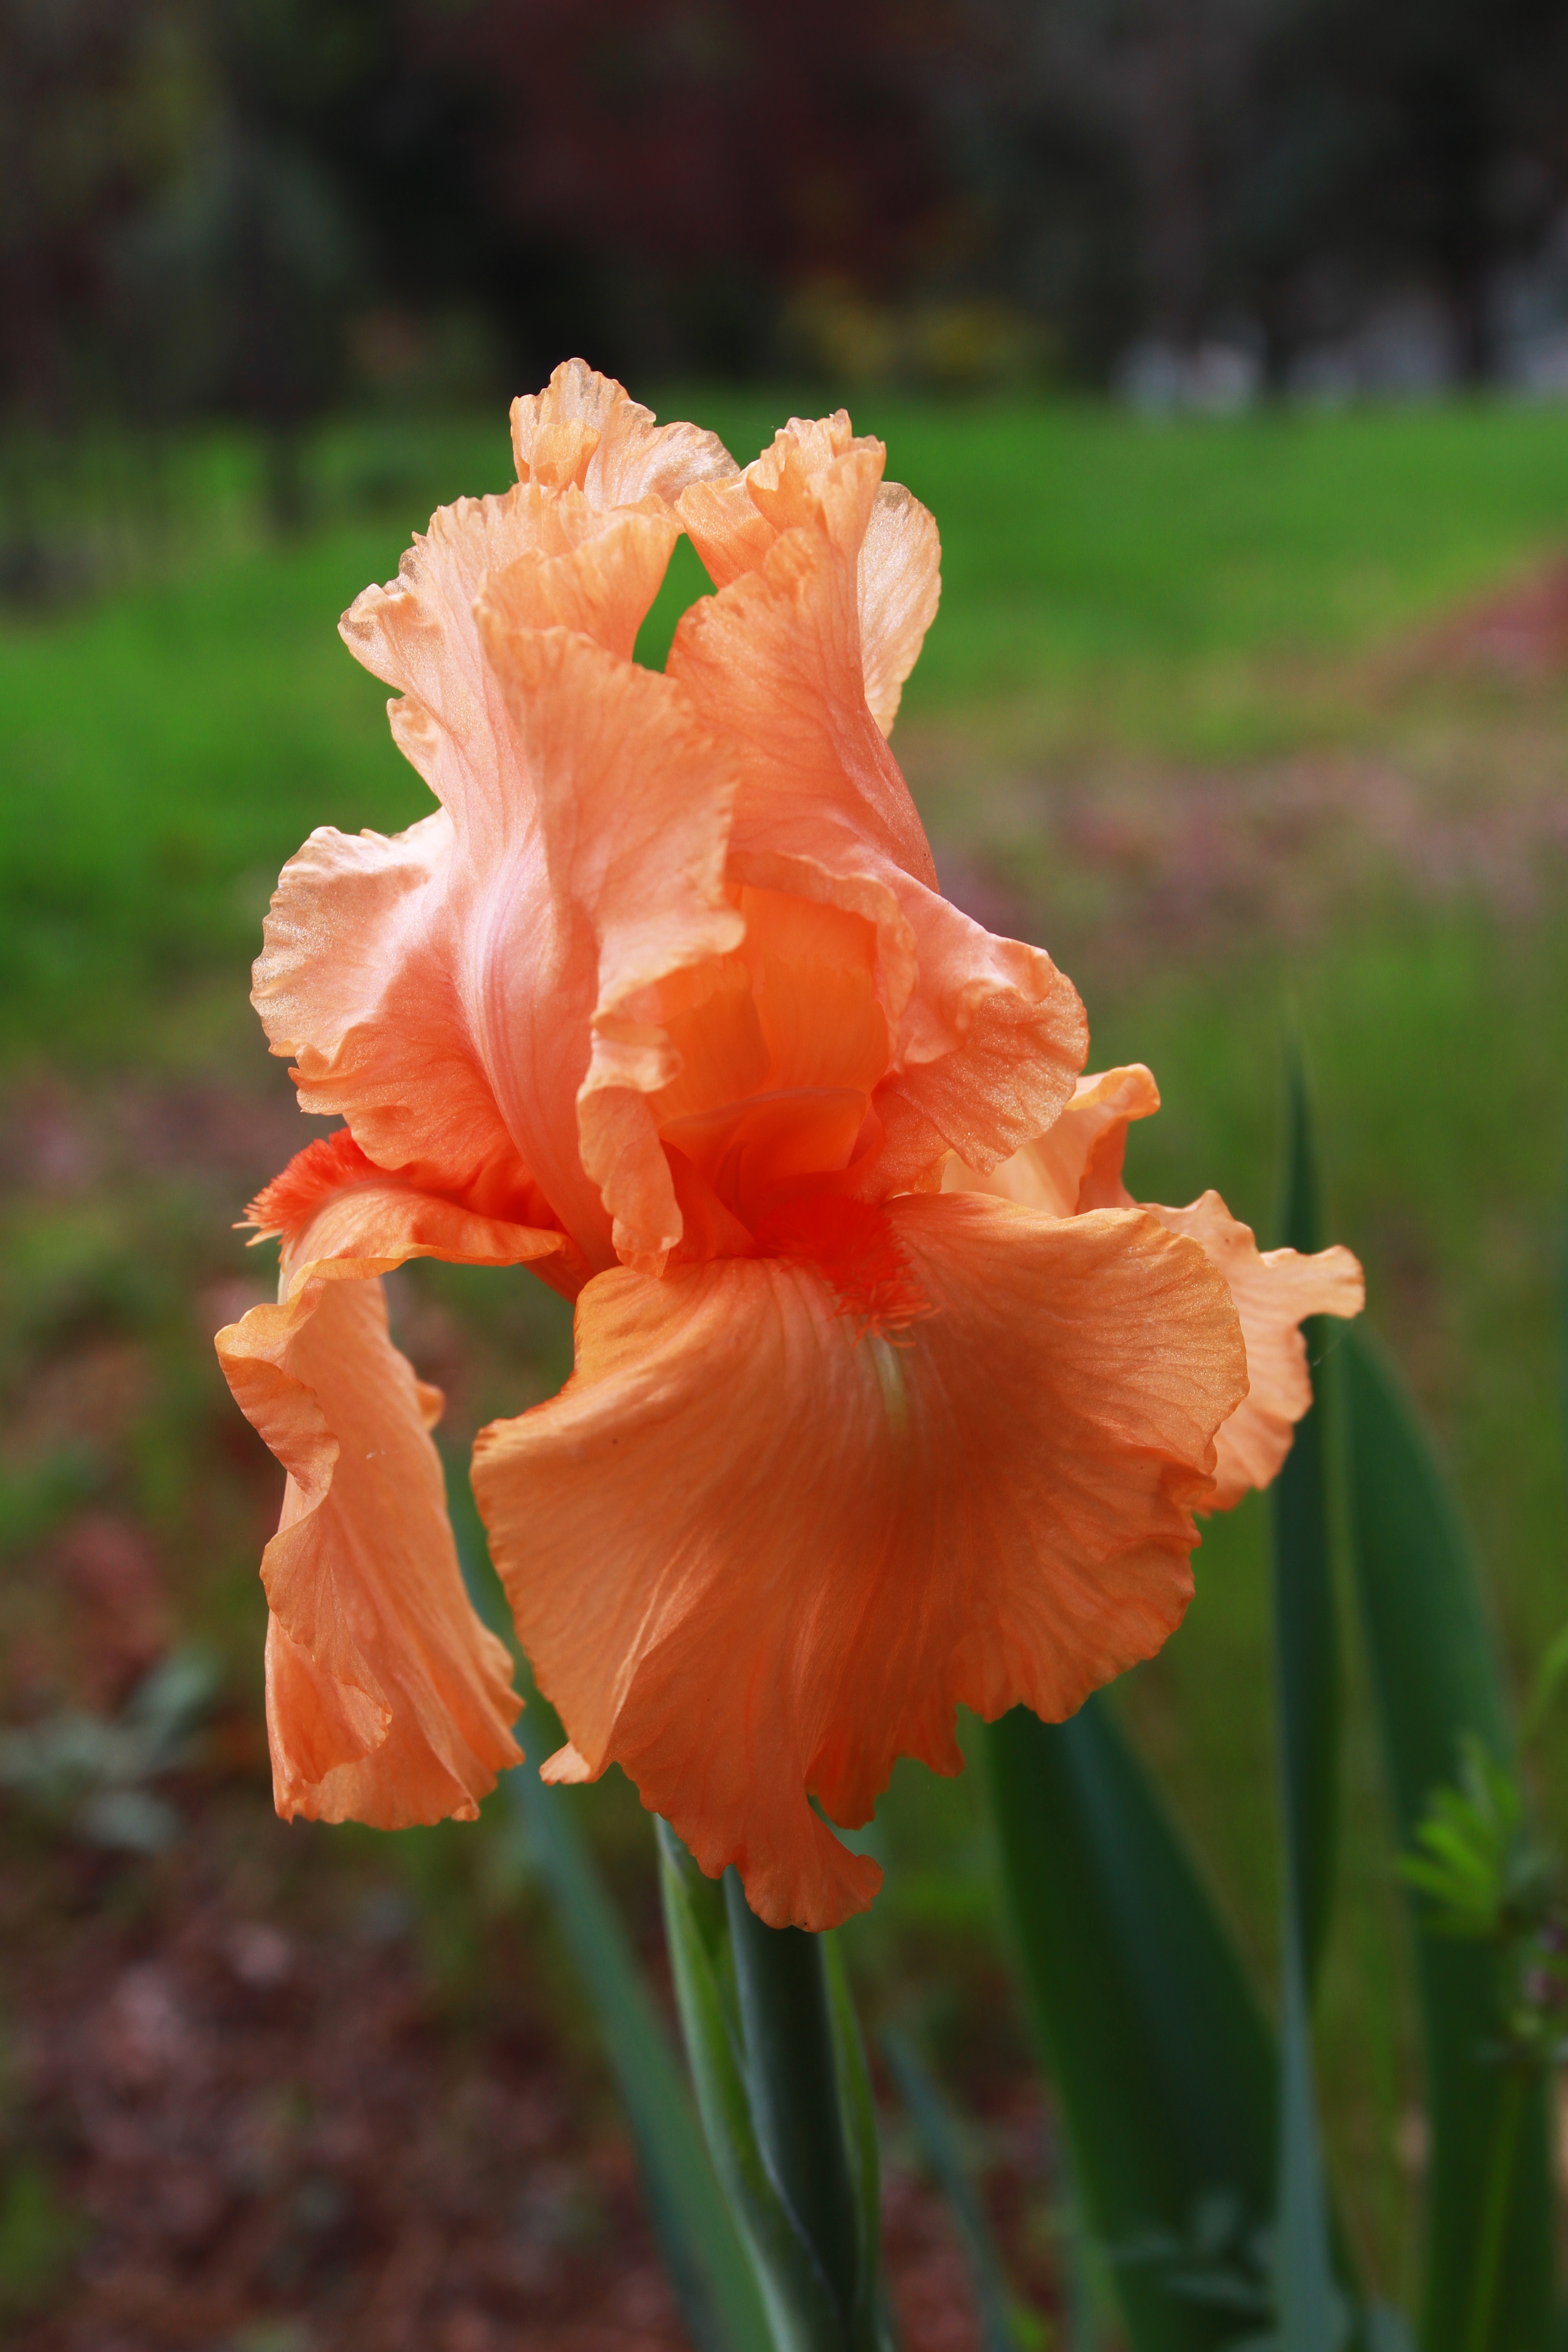
blossom, plant, flower, bloom, orange, spring, botany, flora, iris, peach, gladiolus, flowering plant, plant stem, land plant, iris family